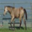
Label: horse